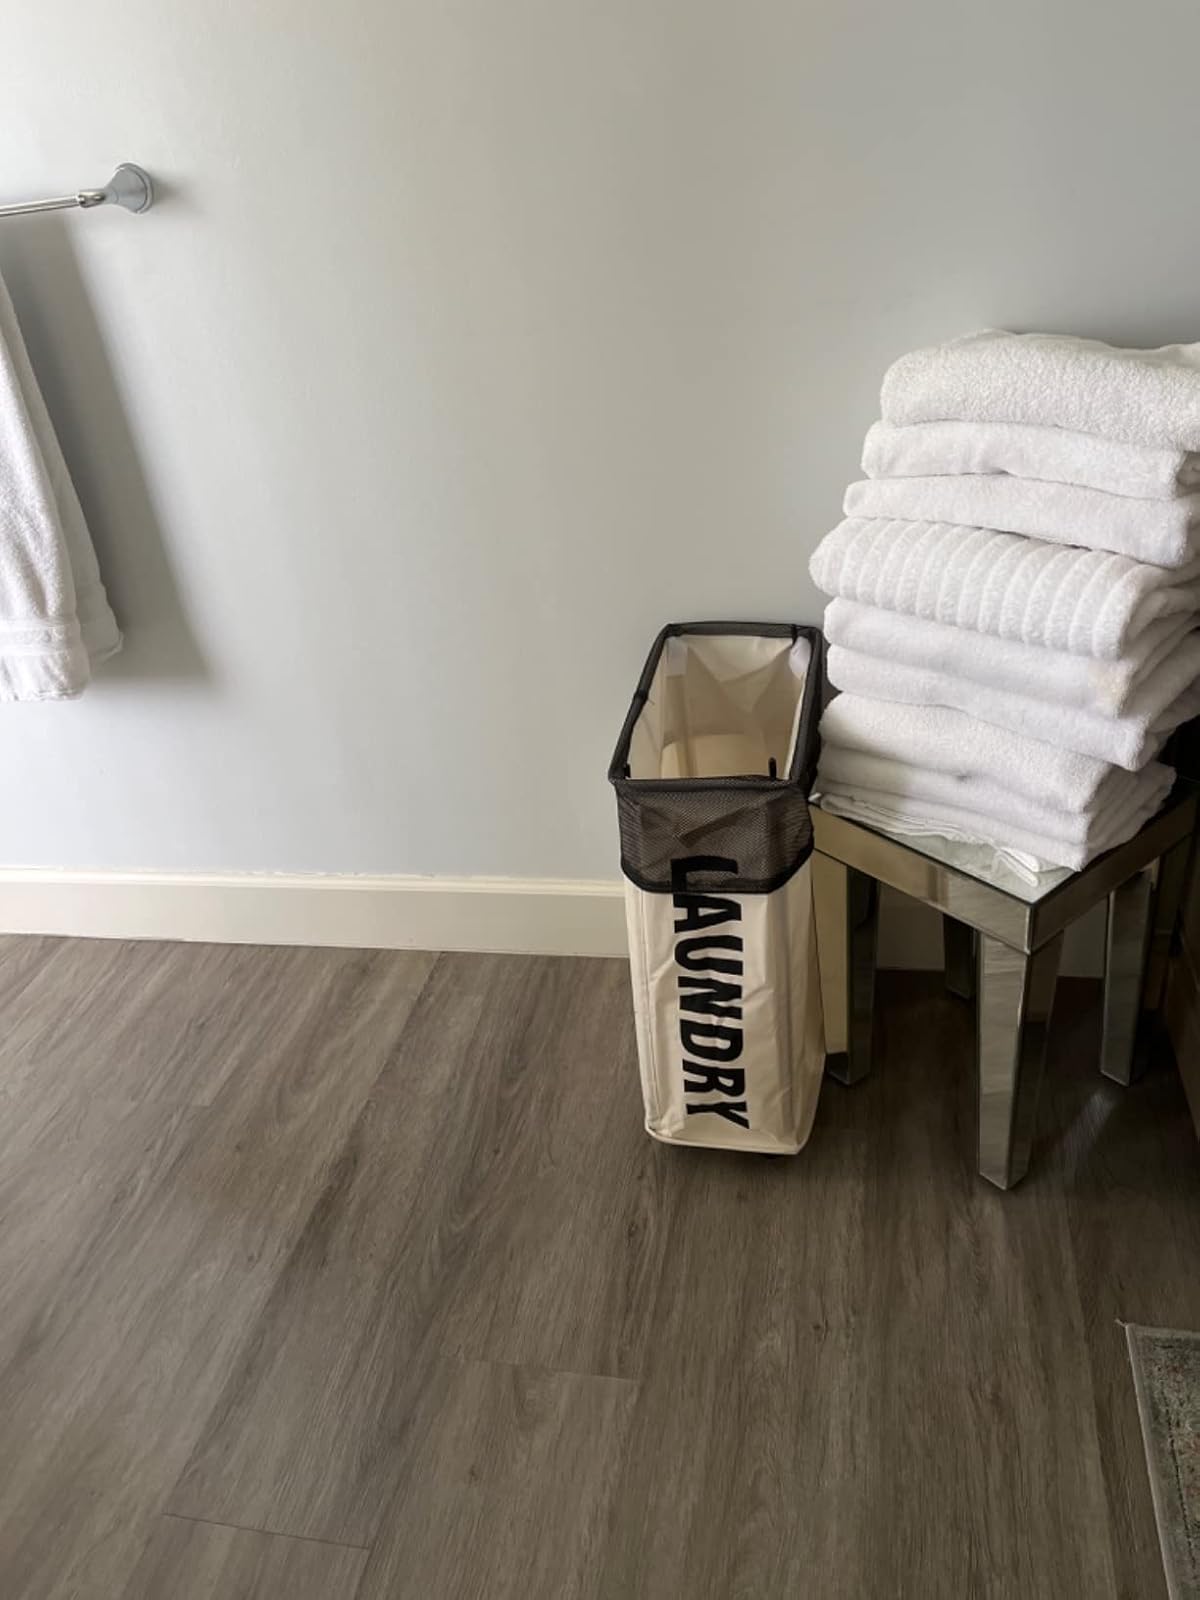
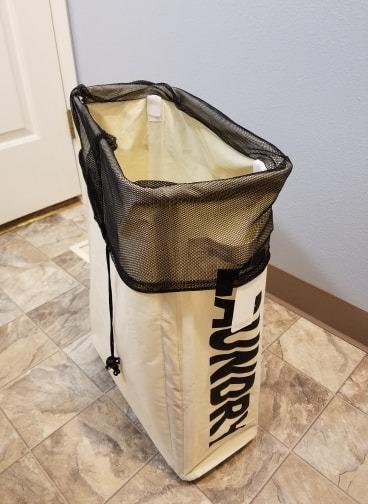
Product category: items_hamper
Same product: yes